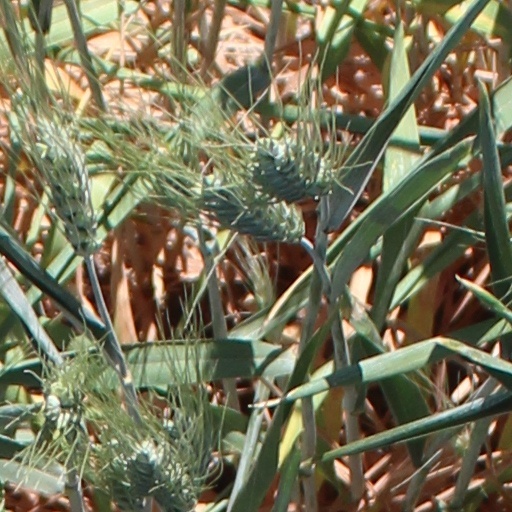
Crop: wheat